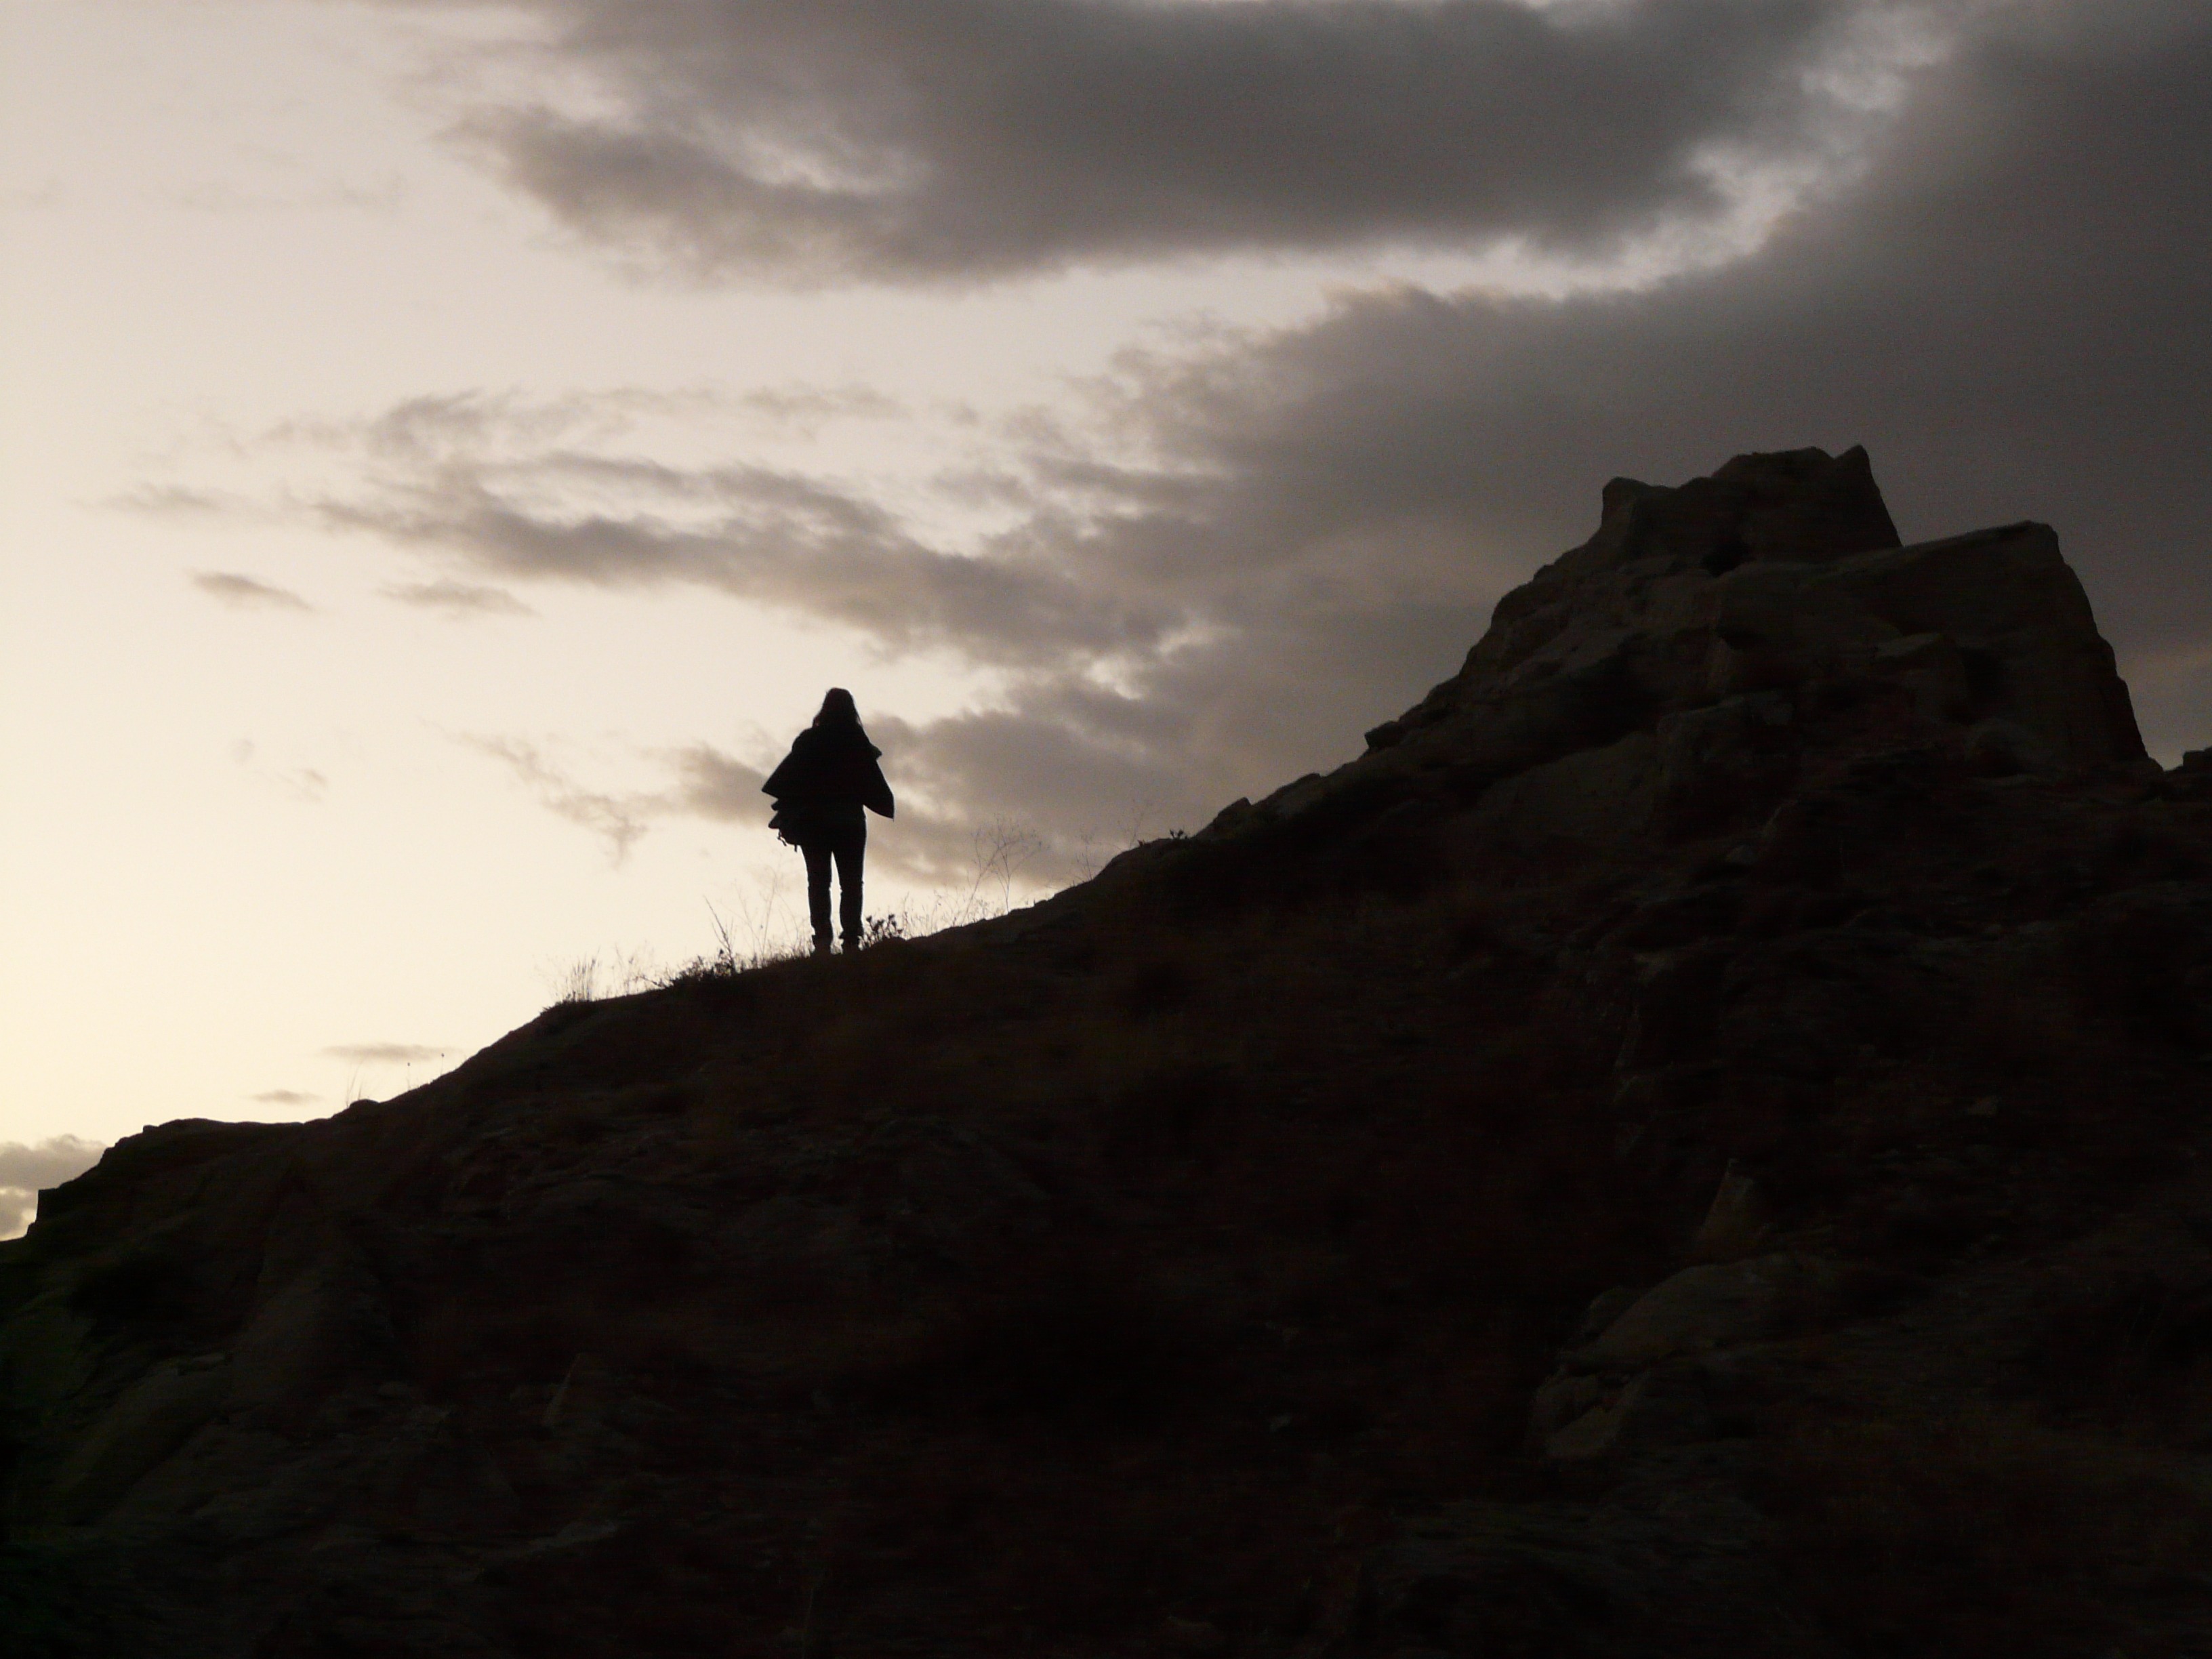
sea, coast, rock, silhouette, mountain, cloud, sky, sunset, hill, mountain range, cliff, dusk, hike, darkness, terrain, ridge, summit, rise, wanderin, atmospheric phenomenon, mountainous landforms